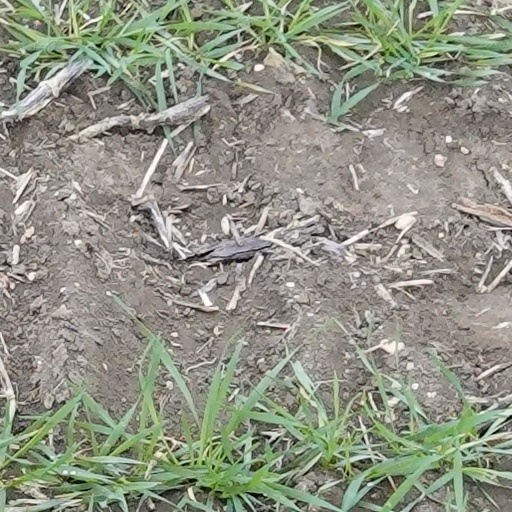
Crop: wheat